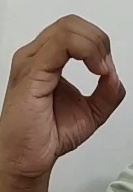
ASL sign: O